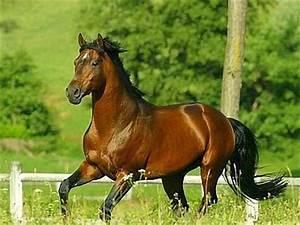
horse